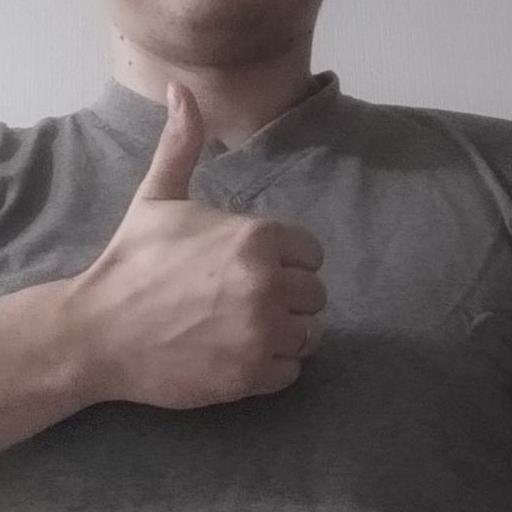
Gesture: like